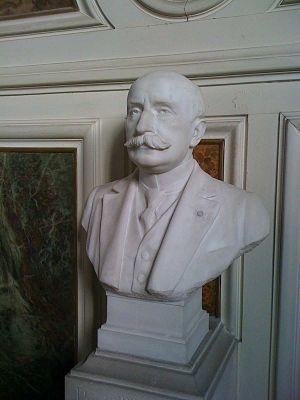
Pierre Termier, né à Lyon le 3 juillet 1859 et mort à Grenoble le 23 octobre 1930, est un géologue français. Spécialiste de la tectonique et de la synthèse structurale des Alpes, il a étudié les mouvements tangentiels de la chaîne.
Ils sont de Lyon ou ont marqué la ville de leur influence :